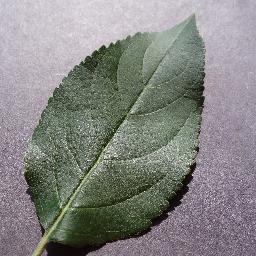
Label: Apple___healthy